Morpeth Court

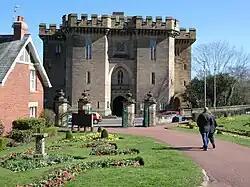
Morpeth Court

Morpeth Court is a former judicial structure on Castle Bank, Morpeth, Northumberland, England. The structure, which used to be the entrance block for a prison as well as the main courthouse for the area, is a Grade II* listed building.